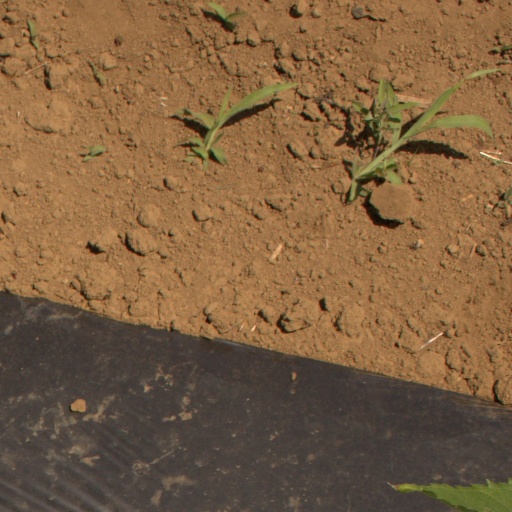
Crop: Jerusalem artichoke